Head (watercraft)

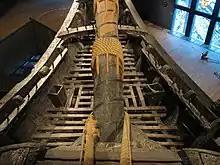
The head on the beakhead of the 17th-century warship "Vasa". The toilets are the two square box-like structures on either side of the bowsprit. On the starboard side, there are still minor remnants of the original seat.

In sailing vessels, the head is the ship's toilet. The name derives from sailing ships in which the toilet area for the regular sailors was placed at the head or bow of the vessel.